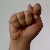
The image shows a hand gesture representing the letter 'T' in Indian Sign Language.